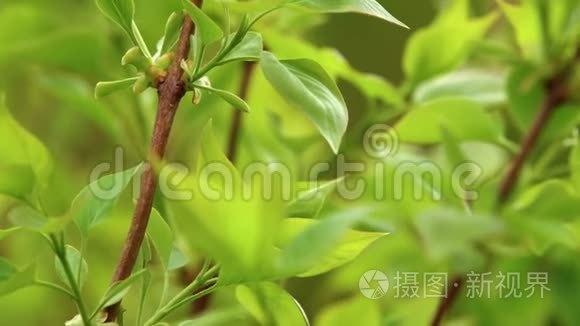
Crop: unknown
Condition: bean